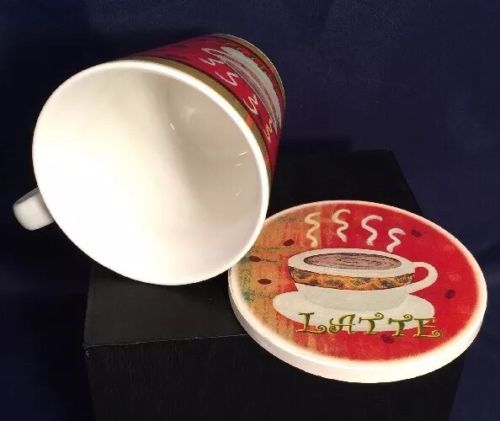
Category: mug